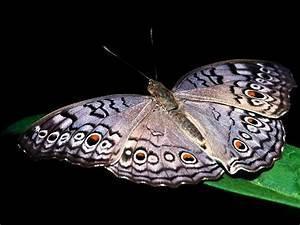
butterfly